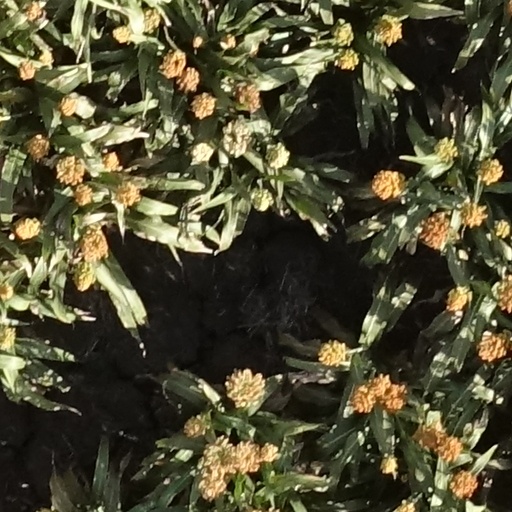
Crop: sorghum